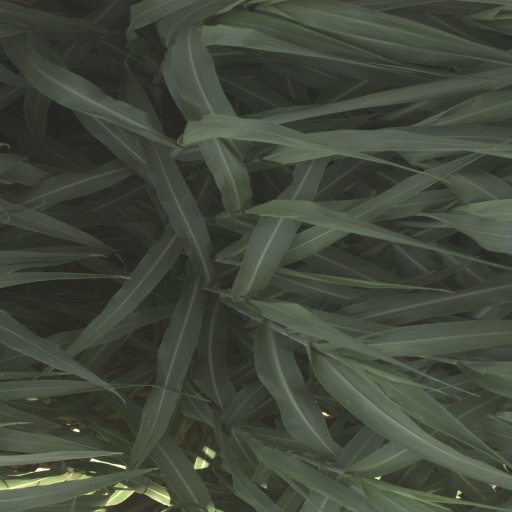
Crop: sorghum